Peru national football team

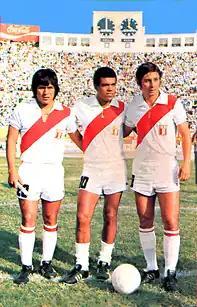
Hugo Sotil, Teófilo Cubillas, and Roberto Challe "(left to right)" at the Estadio Nacional in 1973.

The Peru national football team maintains prominent rivalries with its counterparts from neighbouring Chile and Ecuador. The Peruvians have a favourable record against Ecuador and a negative record against Chile. Peru faced both rivals in the 1939 South American Championship in Lima, which also marked the first time that Peru faced Ecuador in an official tournament; Peru won both games. Peru also defeated its rivals during qualifying for the Argentina 1978 World Cup, directly eliminating both teams.